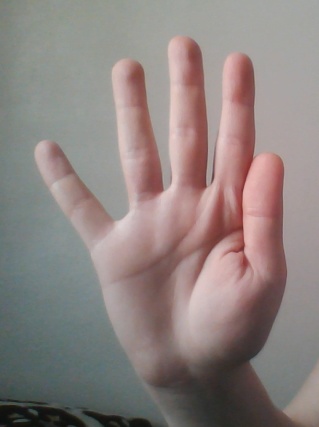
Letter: sheen